SOS Hermann Gmeiner School, Faridabad

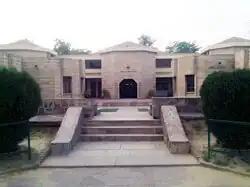
SOS Hermann Gmeiner School (Sector-29)

SOS Hermann Gmeiner School, Faridabad was founded in 1986 by Shri J.N Kaul, the then President, SOS Children's Villages (an organisation based in Austria). The school is one of the oldest in Faridabad. The school campus is situated in sector 29 near district police lines and was designed by a German architect.